Salva Kiir Mayardit

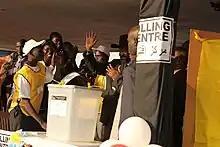
Kiir voting in the 2011 South Sudanese independence referendum

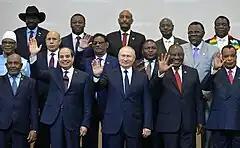
Kiir at the Russia–Africa Summit 2019 in Sochi on 24 October 2019

South Sudanese voted overwhelmingly in favor of their independence from Sudan in January 2011, with 98.83% of voters reportedly preferring to split from the North. On 9 July 2011, South Sudan became an independent state, with Kiir as its first president. Kiir positioned himself as a reformer, using his inaugural address to call for the South Sudanese people "to forgive though we shall not forget" injustices imposed at the hands of the northern Sudanese over the preceding decades and announce a general amnesty for South Sudanese groups that had warred against the SPLM in the past. A few weeks later, he publicly addressed members of the military and police to warn them that rape, torture, and other human rights violations carried out by armed personnel would be considered criminal acts and prosecuted aggressively by the Ministry of Justice. His presidency was characterized as a period of reconstruction, albeit one marred by internal and foreign disputes. Among these were the Heglig Crisis, which caused a border war with Sudan, and an internal political crisis in which attempts were made to overthrow him.